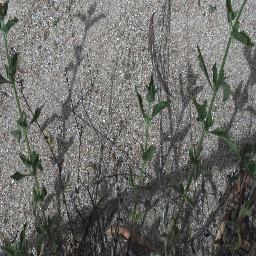
Label: siam_weed